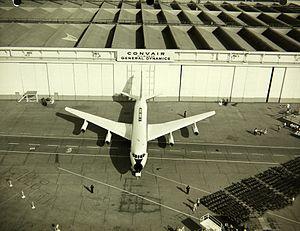
Le Convair 880 est un avion de ligne produit dans les années 1960 par Convair, une division du conglomérat General Dynamics.